Massacres of Mousiotitsa

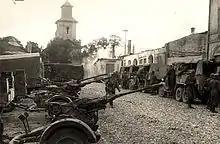
The 98th Regiment of the 1st Mt Division during the invasion of Poland, 1939

After the defeat of the Axis in North Africa, the Wehrmacht feared an Allied amphibious landing in western Greece. Hence, in June 1943 the elite 1st Mountain Division "Edelweiss" was transferred to Epirus from the Caucasus. Under the command of Walter Stettner, the Division was tasked with countering partisan activity and was given explicit orders to act with extreme brutality. Since partisans relied upon civilians for food and intelligence, the Wehrmacht systematically used mass reprisals to terrorize local communities, labeling their population as "bandits". On 7 July 1943, Stettner issued an order stipulating that villages deemed to be of use to partisans should be wiped out and their population executed or deported. Many Division personnel, having previously fought on the Eastern Front, were accustomed to carrying out ruthless reprisals against local populations. Mousiotitsa was the first victim of a series of mop-up operations that in the coming months would result in the deaths of hundreds of civilians and the destruction of their property in villages such as Kommeno and Lingiades.